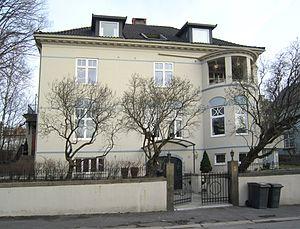
Voici les représentations diplomatiques de l'Afghanistan à l'étranger, hormis les consulats honoraires :